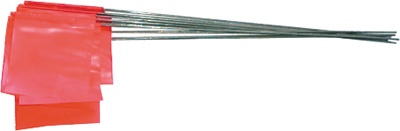
SNOBUNJE FEATHER-LITE AVALANCHE PROBE PART# 1025 NEW
SNOBUNJE FEATHER-LITE AVALANCHE PROBE PART# 1025 NEW. 10 rsquo assembled length Includes nylon tote bag
Brand: SNOBUNJE
Category: Sporting Goods > Outdoor Recreation > Winter Sports & Activities > Avalanche Safety > Avalanche Probes